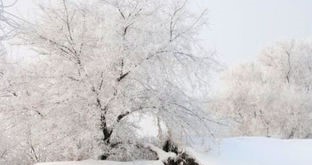
Weather: foggy or hazy